SlutWalk

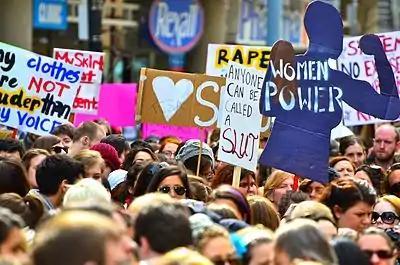
The first SlutWalk in Toronto, Ontario, April 3, 2011

SlutWalk is a transnational movement calling for an end to rape culture, including victim blaming and slut-shaming of sexual assault victims. Participants protest against explaining or excusing rape by referring to any aspect of a woman's appearance. The rallies began on April 3, 2011, in Toronto, Ontario, Canada, after a Toronto Police officer suggested that "women should avoid dressing like sluts" as a precaution against sexual assault. Subsequent rallies have occurred globally. Rallies continued through most of the 2010s before ceasing.